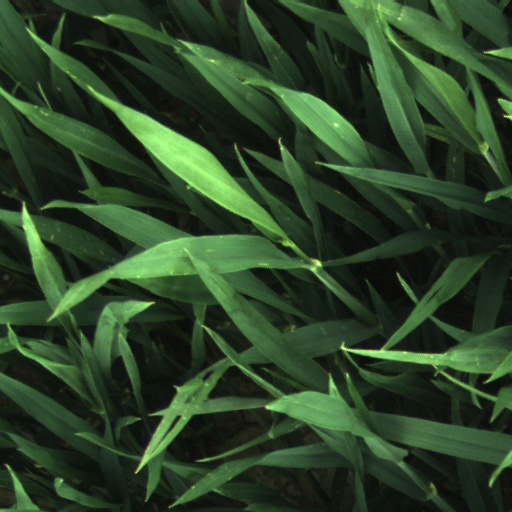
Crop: wheat